Nuclear and radiation accidents and incidents

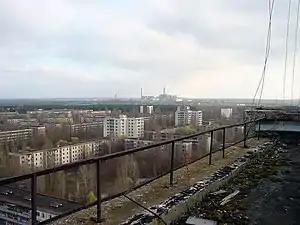
The abandoned city of Pripyat, Ukraine, following the Chernobyl disaster. The Chernobyl nuclear power plant is in the background.

The world's first nuclear reactor meltdown was the NRX reactor at Chalk River Laboratories, Ontario, Canada in 1952.